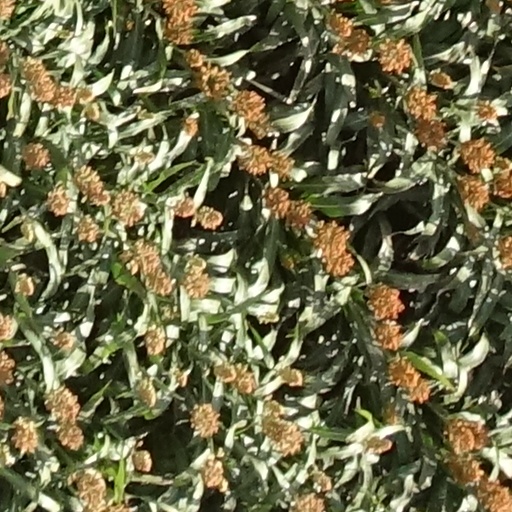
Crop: sorghum